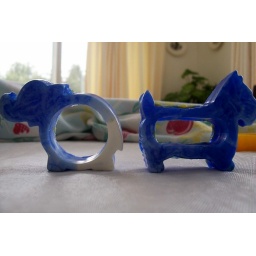
The dog and the elephant went to sea in a ...... No, that can't be right.